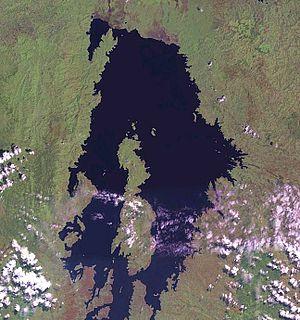
Le lac Kivu est l'un des Grands Lacs d'Afrique. Il se situe à la frontière de la République démocratique du Congo et du Rwanda.
Le génocide de 1994 détruisit les bases, déjà fragiles, de l'économie rwandaise, appauvrit la population, en particulier les femmes, et éroda la confiance des investisseurs étrangers, privés comme publics. Toutefois, le pays a consenti d'importants efforts de stabilisation et de réhabilitation de son économie.